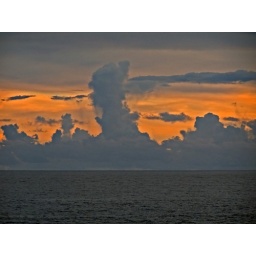
Early morning view of the clouds over the ocean